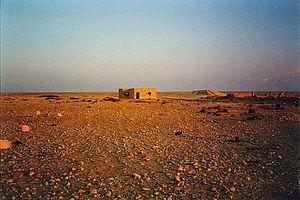
La bataille de Bir Hakeim, du nom d'un point d'eau désaffecté au milieu du désert de Libye, au sud de Tobrouk, est une bataille de la Seconde Guerre mondiale, qui s'est déroulée du 27 mai au 11 juin 1942 durant la guerre du désert.